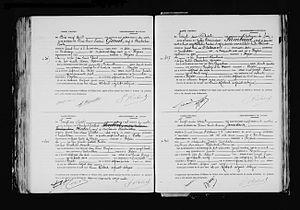
Charles Gottlieb Huber, né à Lahr le 15 avril 1819, et mort à Hyères le 20 août 1907, est un horticulteur hyérois, fils d'un relieur Charles Gottlieb Huber et d'Élisabeth Meurer. Il est le fondateur en 1856 de la société Charles Huber frères et Compagnie. Il est au XIXᵉ siècle un des principaux animateurs de l’acclimatation de palmiers et de plantes exotiques sur la Côte d’Azur. Sa pépinière, fondée sur l'ancien jardin de Barthélémy Victor Rantonnet, acquiert une renommée internationale et demeure active jusqu'en 1925.